This England (album)

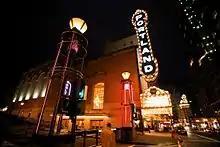
The album was recorded at the Arlene Schnitzer Concert Hall.

"This England", released by Dutch record label PentaTone Classics on November 13, 2012, contains compositions by three English 20th-century composers: "Cockaigne (In London Town)" by Edward Elgar, Symphony No. 5 by Ralph Vaughan Williams, and "Four Sea Interludes" and "Passacaglia" from the opera "Peter Grimes" (1945) by Benjamin Britten. The album contains ten tracks, with works divided into separate tracks for each movement and interlude. The works were recorded live at the Arlene Schnitzer Concert Hall in Portland, Oregon, at five performances in February and May 2012. Symphony No. 5 and "Cockaigne" were performed February 18 and 19 as part of the program "Kahane Plays Mozart"; the works by Britten were performed May 12–14 as part of the program "Arnaldo Cohen Plays Tchaikovsky". In his review of the February 18th live performance, "The Oregonian" James McQuillen noted disturbances from the audience, including coughing and the ringing of one attendant's cell phone. McQuillen suggested the disturbances could be removed from the audio by engineers if the February 19th recording was not preferable.